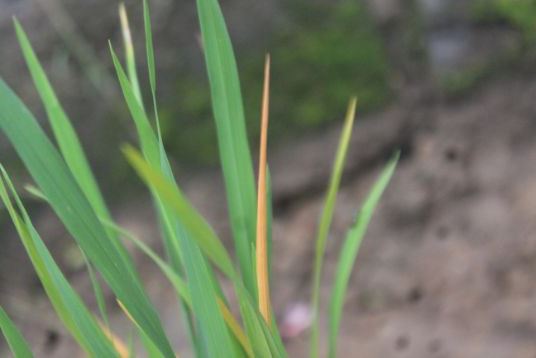
Disease: Tungro